Bombax ceiba

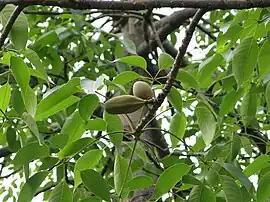
Immature fruits of "Bombax ceiba" in Hong Kong

Cup-shaped flowers solitary or clustered, axillary or sub-terminal, fascicles at or near the ends of the branches, when the tree is bare of leaves, an average of wide, in width, petals up to in length, calyx is cup-shaped usually 3 lobed, an average of in diameter. Staminal tube is short, more than 60 in 5 bundles. The stigma is light red, up to in length, ovary is pink, in length, with the skin of the ovary covered in white silky hair at 1mm long. Seeds are numerous, long, ovoid, black or gray in colour and packed in white cotton.